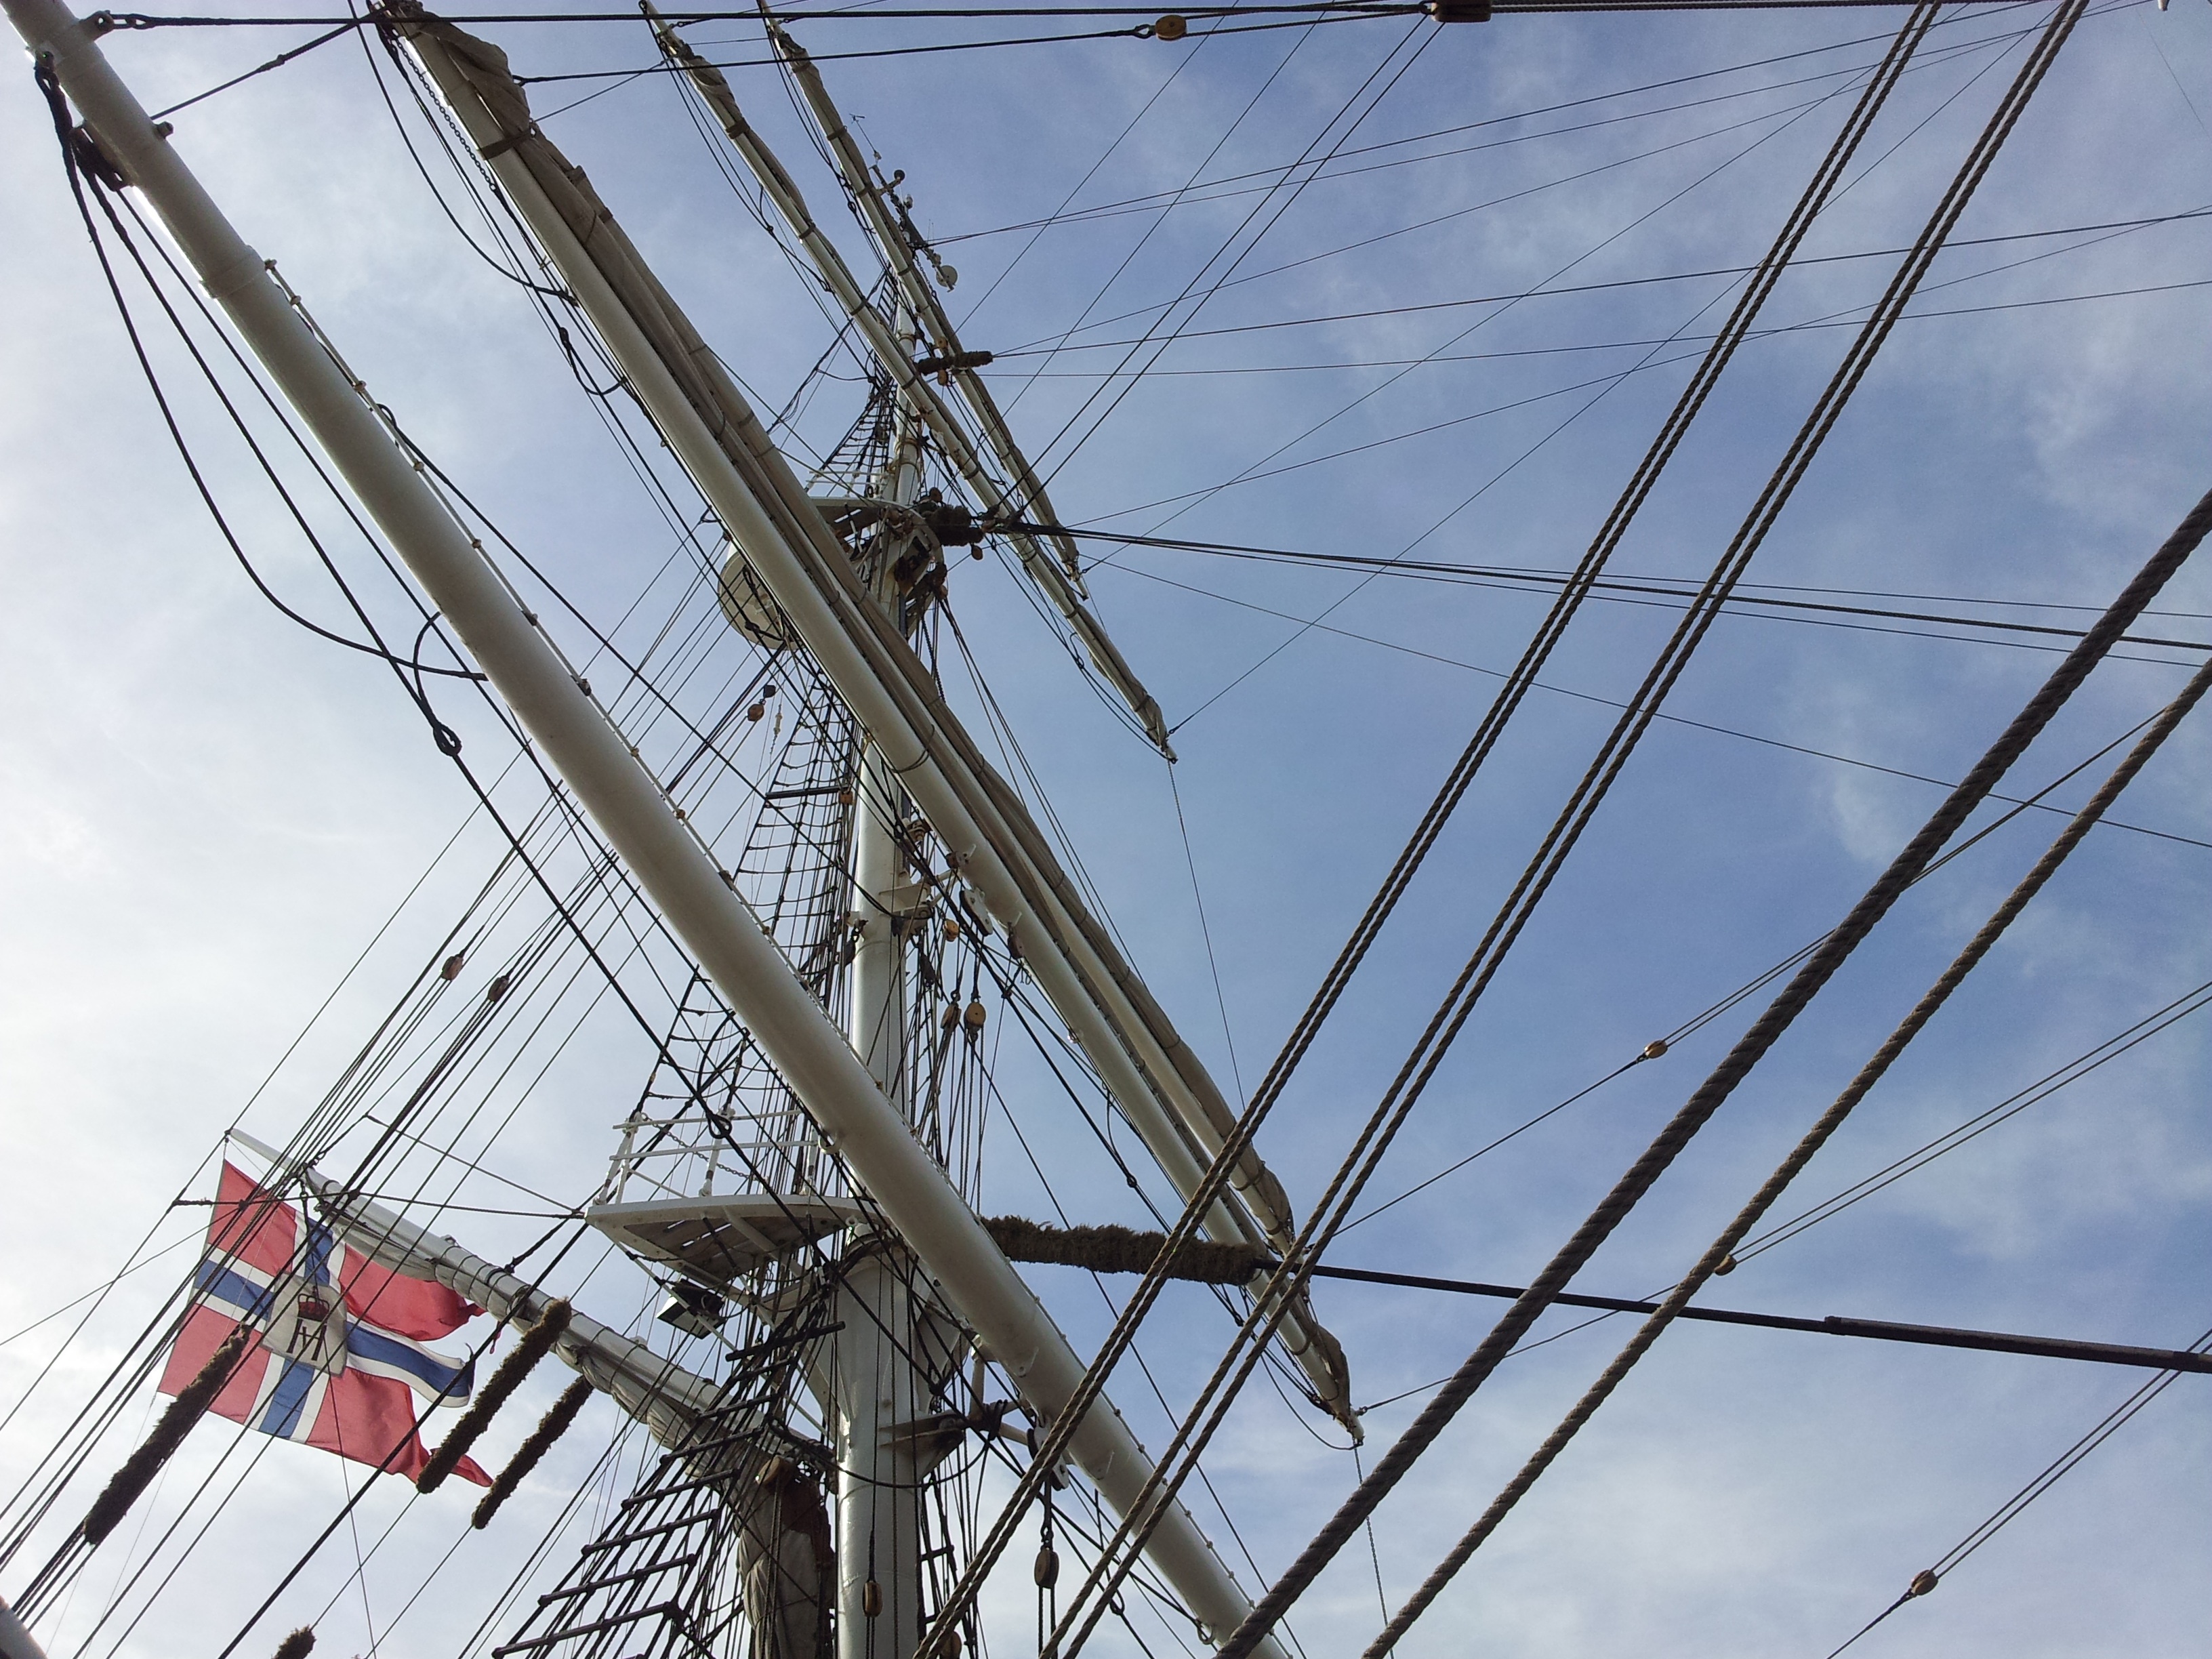
skyscraper, ship, line, vehicle, tower, mast, electricity, sail, norway, oslo, sailing ship, transmission tower, tall ship, electrical supply, overhead power line, schooners